List of township-level divisions of Shanxi

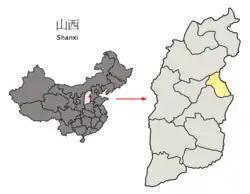
Location of Yangquan in the province

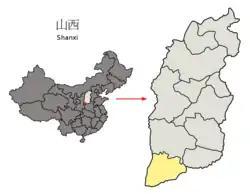
Location of Yuncheng in the province

Other: Yudu Economic and Technological Zone (禹都经济技术开发区)